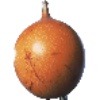
Label: granadilla